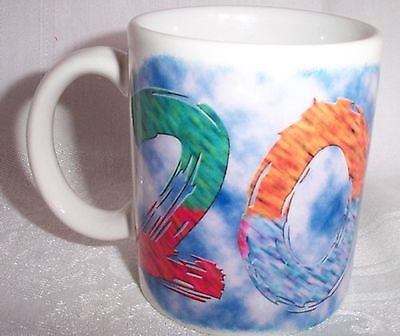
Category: mug